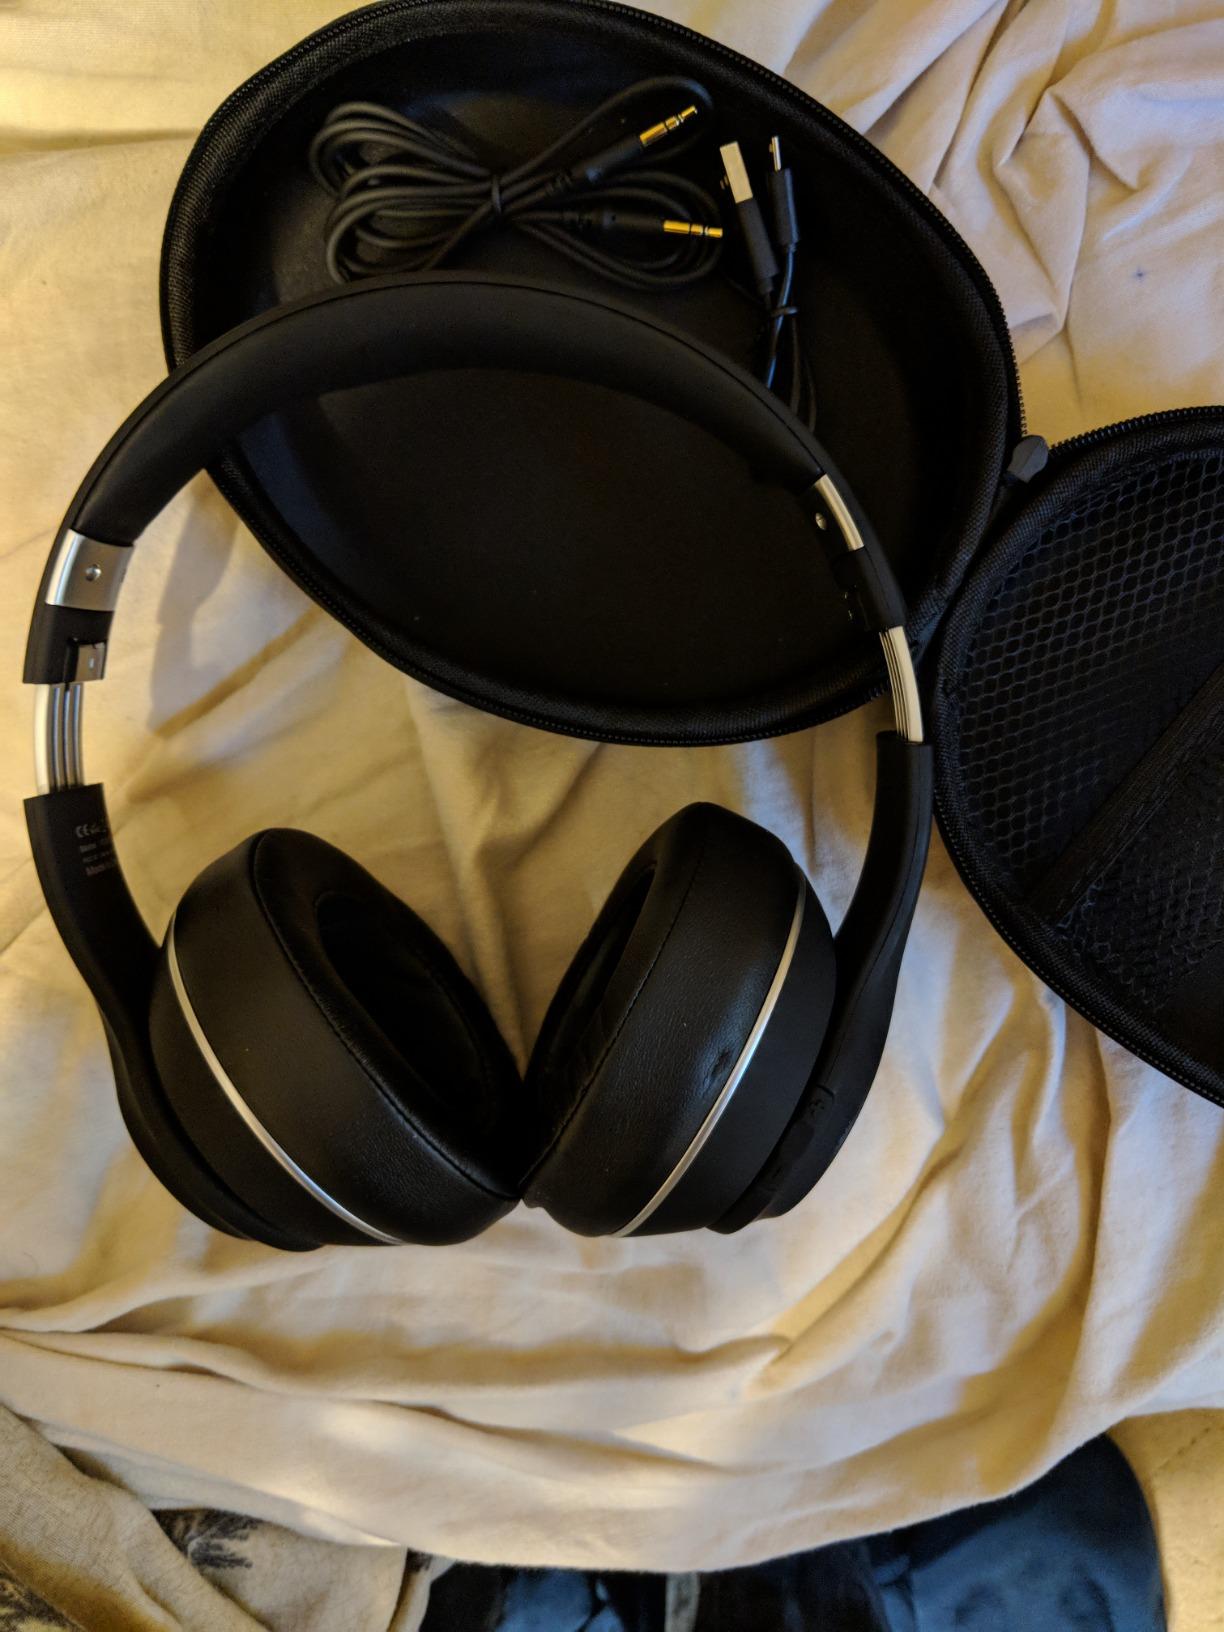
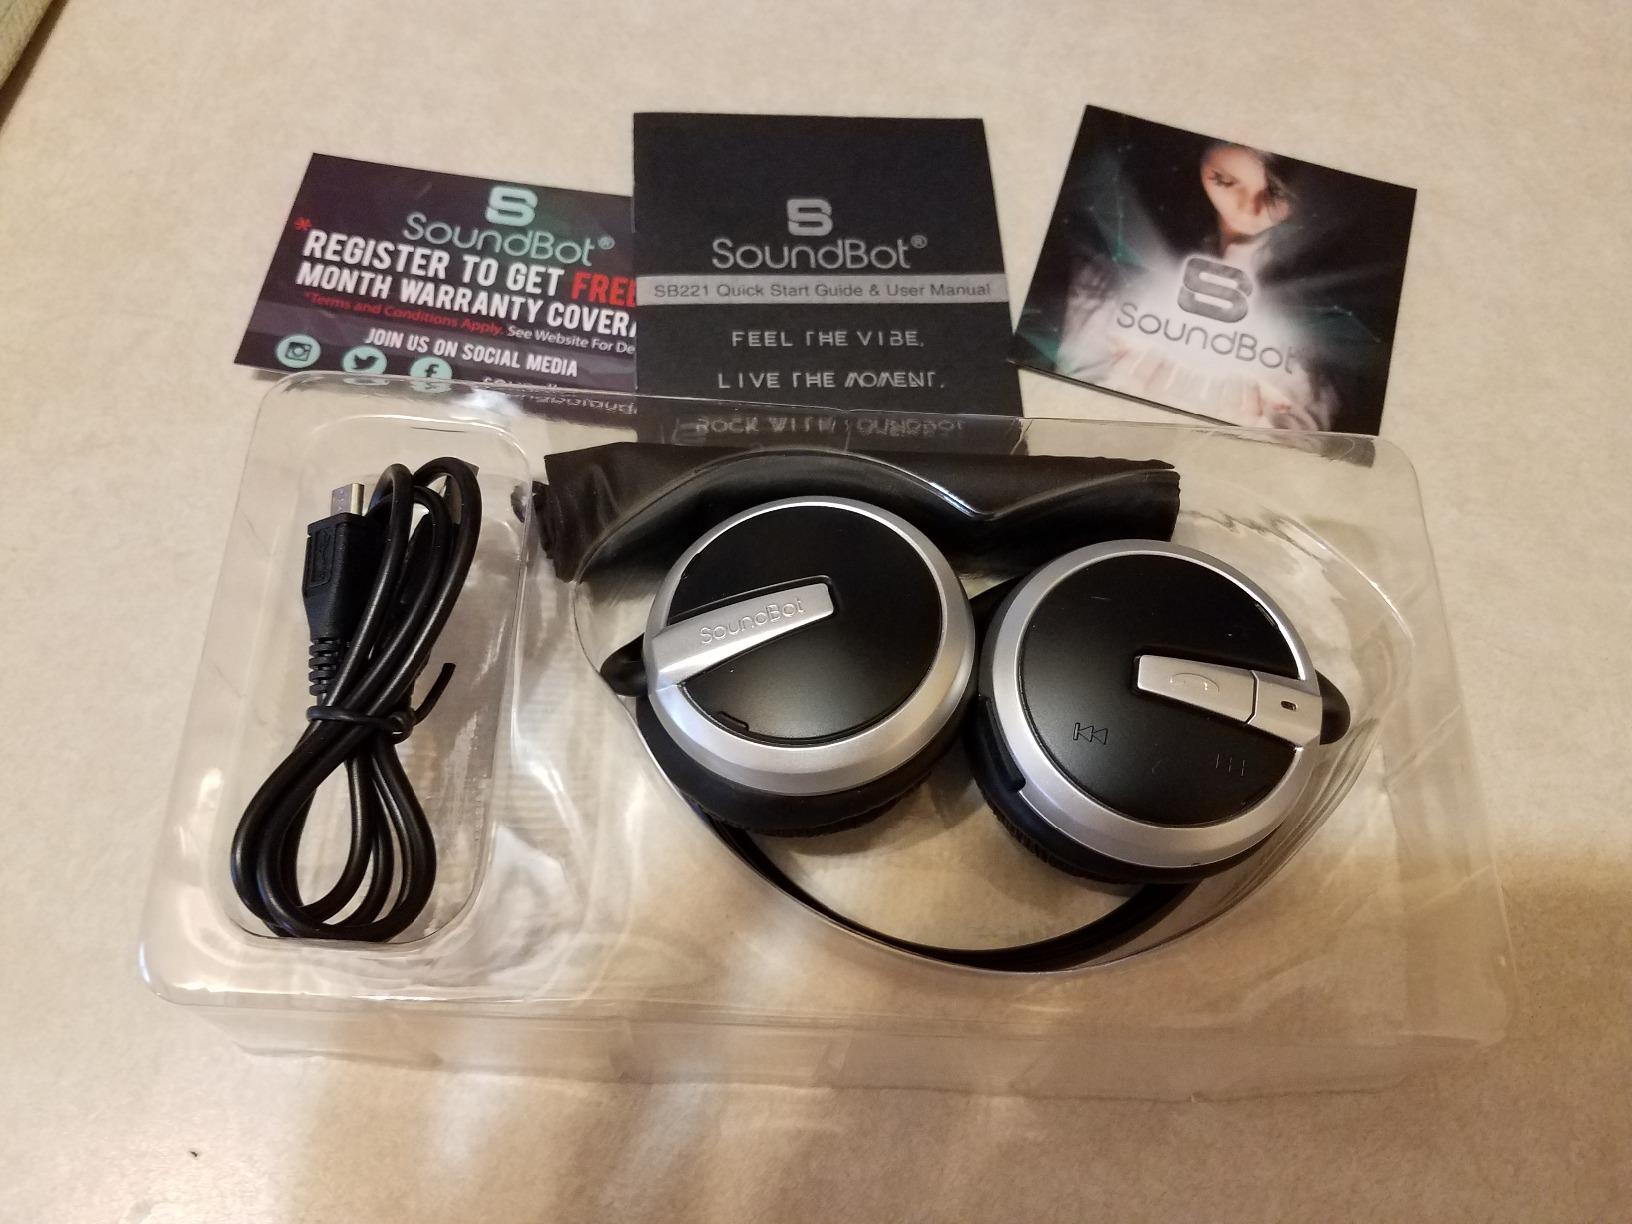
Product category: headphones
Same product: no